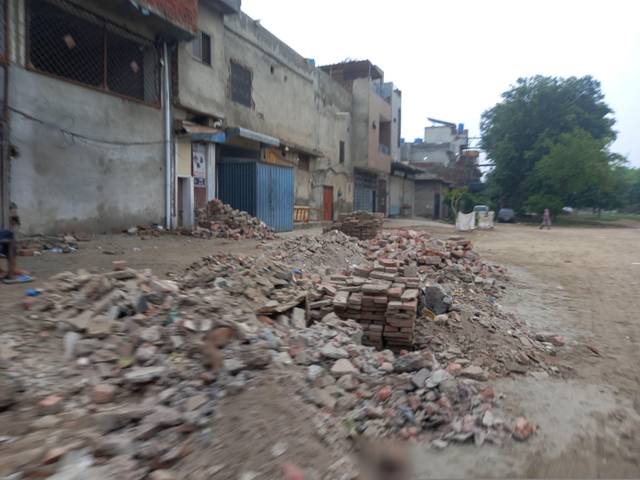
Region: Pakistan
Coordinates: 31.563, 74.395